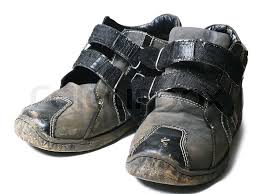
Waste category: shoes